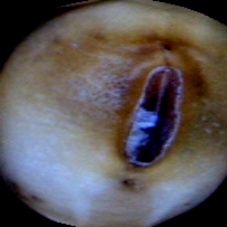
Label: Spotted